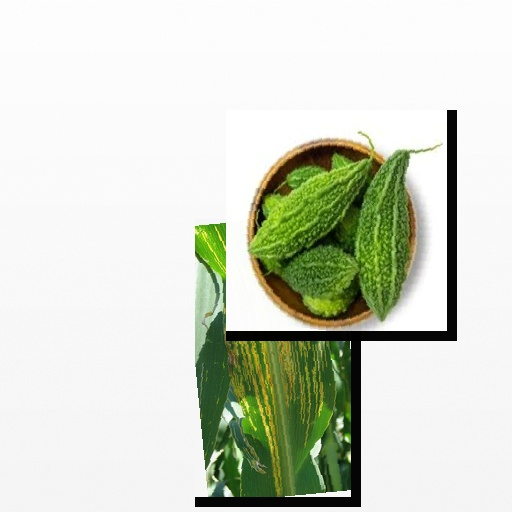
Food items: bitter_gourd, corn